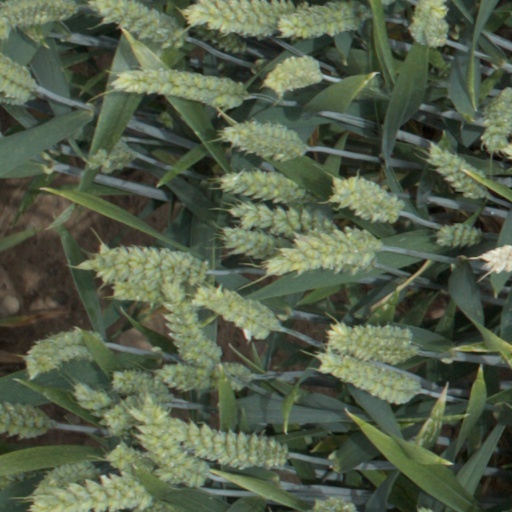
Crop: wheat